Waverley Council

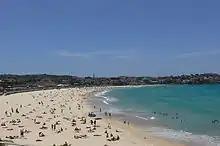
Bondi Beach

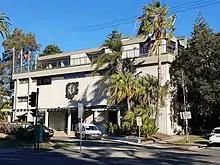
Waverley Council Chambers, Bondi Junction

At the , there were 68,605 people in Waverley, of these 48.5% were male and 51.5% were female. Aboriginal and Torres Strait Islander people made up 0.4% of the population. The median age of people in Waverley Council was 35 years. Children aged 0 – 14 years made up 15.7% of the population and people aged 65 years and over made up 12.9% of the population. Of people in the area aged 15 years and over, 35.8% were married and 9.6% were either divorced or separated.